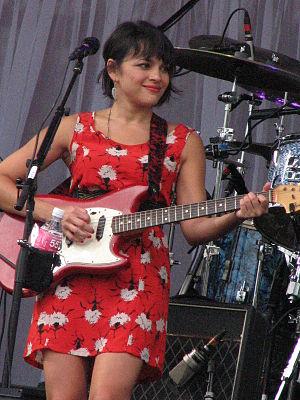
Norah Jones est une chanteuse, musicienne et actrice américaine née le 30 mars 1979 à New York sous le nom de Geetali Norah Jones-Shankar. Elle est l’une des filles du célèbre joueur de sitar indien Ravi Shankar, de la productrice américaine Sue Jones, et la demi-sœur de la joueuse de sitar Anoushka Shankar. Son œuvre est associée au courant du jazz vocal.